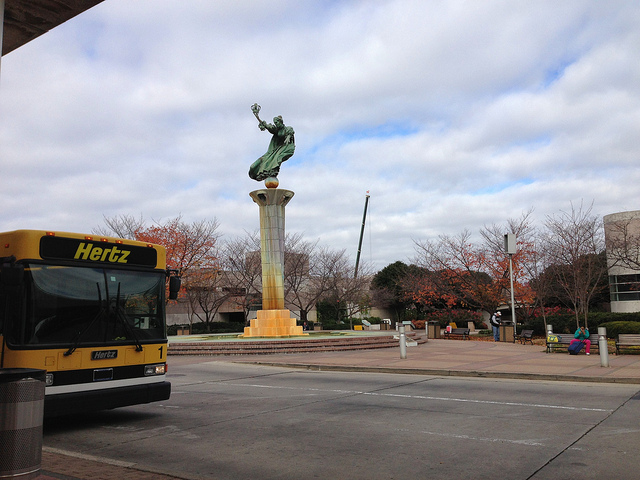
A Hertz transit bus sitting beside a large Statue.

A statute in the middle of a plaza with a bus near it.

A bus parked near a statue of a woman on a pedestal.

A street scene with a bus and a statue.